Leopold Forstner

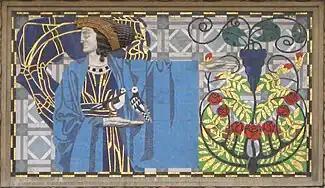
Mosaic over the entrance to Frankenberggasse 3, in Vienna

Leopold Forstner (2 November 1878 in Bad Leonfelden, Upper Austria – 5 November 1936 in Stockerau) was an artist who was part of the Viennese Secession movement, working in the Jugendstil style, focusing particularly on the mosaic as a form.